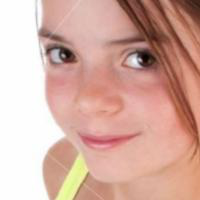
Age group: age 01-10